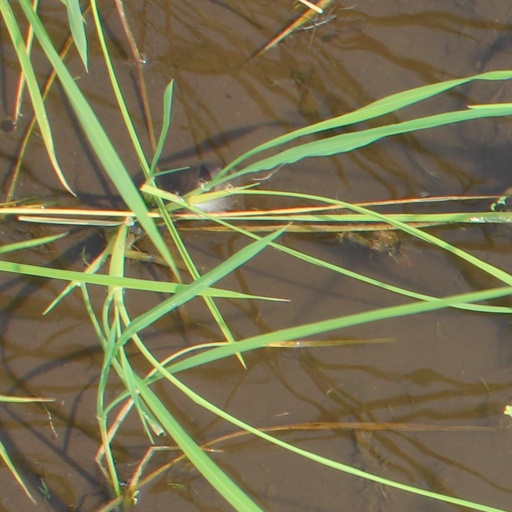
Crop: rice